Sergiy Stakhovsky

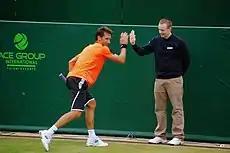
Sergiy Stakhovsky in 2013

He got his first top-10 win when he defeated seven-time winner and defending champion Roger Federer at Wimbledon in four sets in the second round, to give Federer his earliest Grand Slam defeat since the 2003 French Open. This ended Federer's run of 36 consecutive Grand Slam events where he had reached at least the quarterfinals. Stakhovsky was ranked 116 at the time, and Federer was ranked No. 3. Stakhovsky subsequently lost to Jürgen Melzer in the third round, going down in four sets.